Express, Inc.

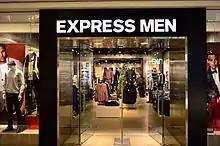
An Express store

Express, Inc. is an American fashion retailer whose portfolio includes Express, Bonobos and UpWest. The company operates an omnichannel platform as well as physical and online stores. The company consists of the brands Express, Bonobos, and UpWest, and is traded on the OTC Pink under the symbol EXPR.